Exploration

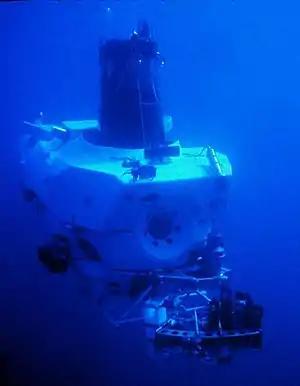
DSV "Alvin", a crewed submersible, much used for underwater exploration

Geographical exploration, sometimes considered the default meaning for the more general term exploration, is the practice of discovering lands and regions of the planet Earth remote or relatively inaccessible from the origin of the explorer. The surface of the Earth not covered by water has been relatively comprehensively explored, as access is generally relatively straightforward, but underwater and subterranean areas are far less known, and even at the surface, much is still to be discovered in detail in the more remote and inaccessible wilderness areas.